Sampsoniyevskoye Municipal Okrug

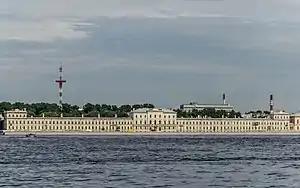
Front along the Neva embankment

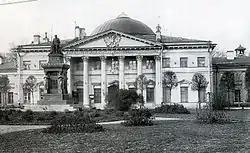
Main building of S.M. Kirov Military Medical Academy facing Academician Lebedev Street

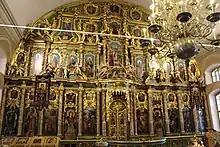
Baroque wooden icon screen

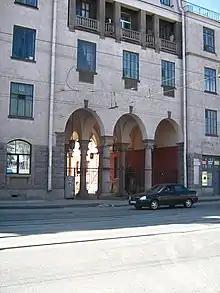

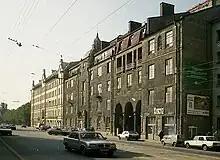

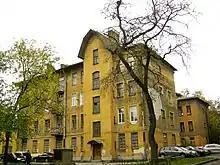

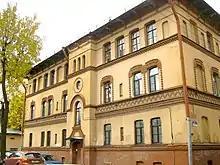

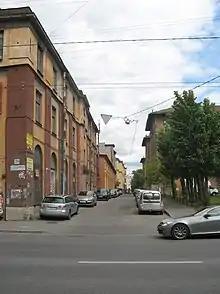
Nobel Lane

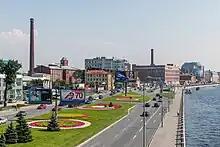

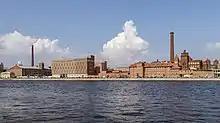

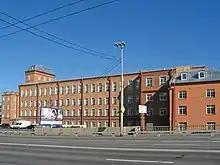

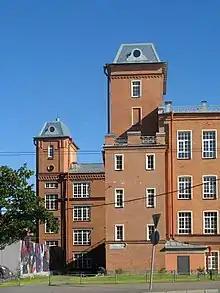

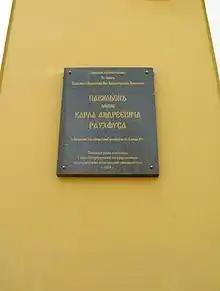
<a href="https%3A//www.whonamedit.com/doctor.cfm/2807.html">Karl Rauchfuss

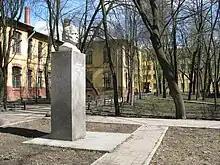

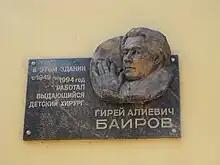
Girey Bairov, famous pediatric surgeon, memorial plaque

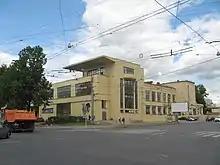
Building of the 1929 Constructivism architectural style former public kitchen of Vyborgskiy District

Monument and memorial plaque to Professor Alexander Tur